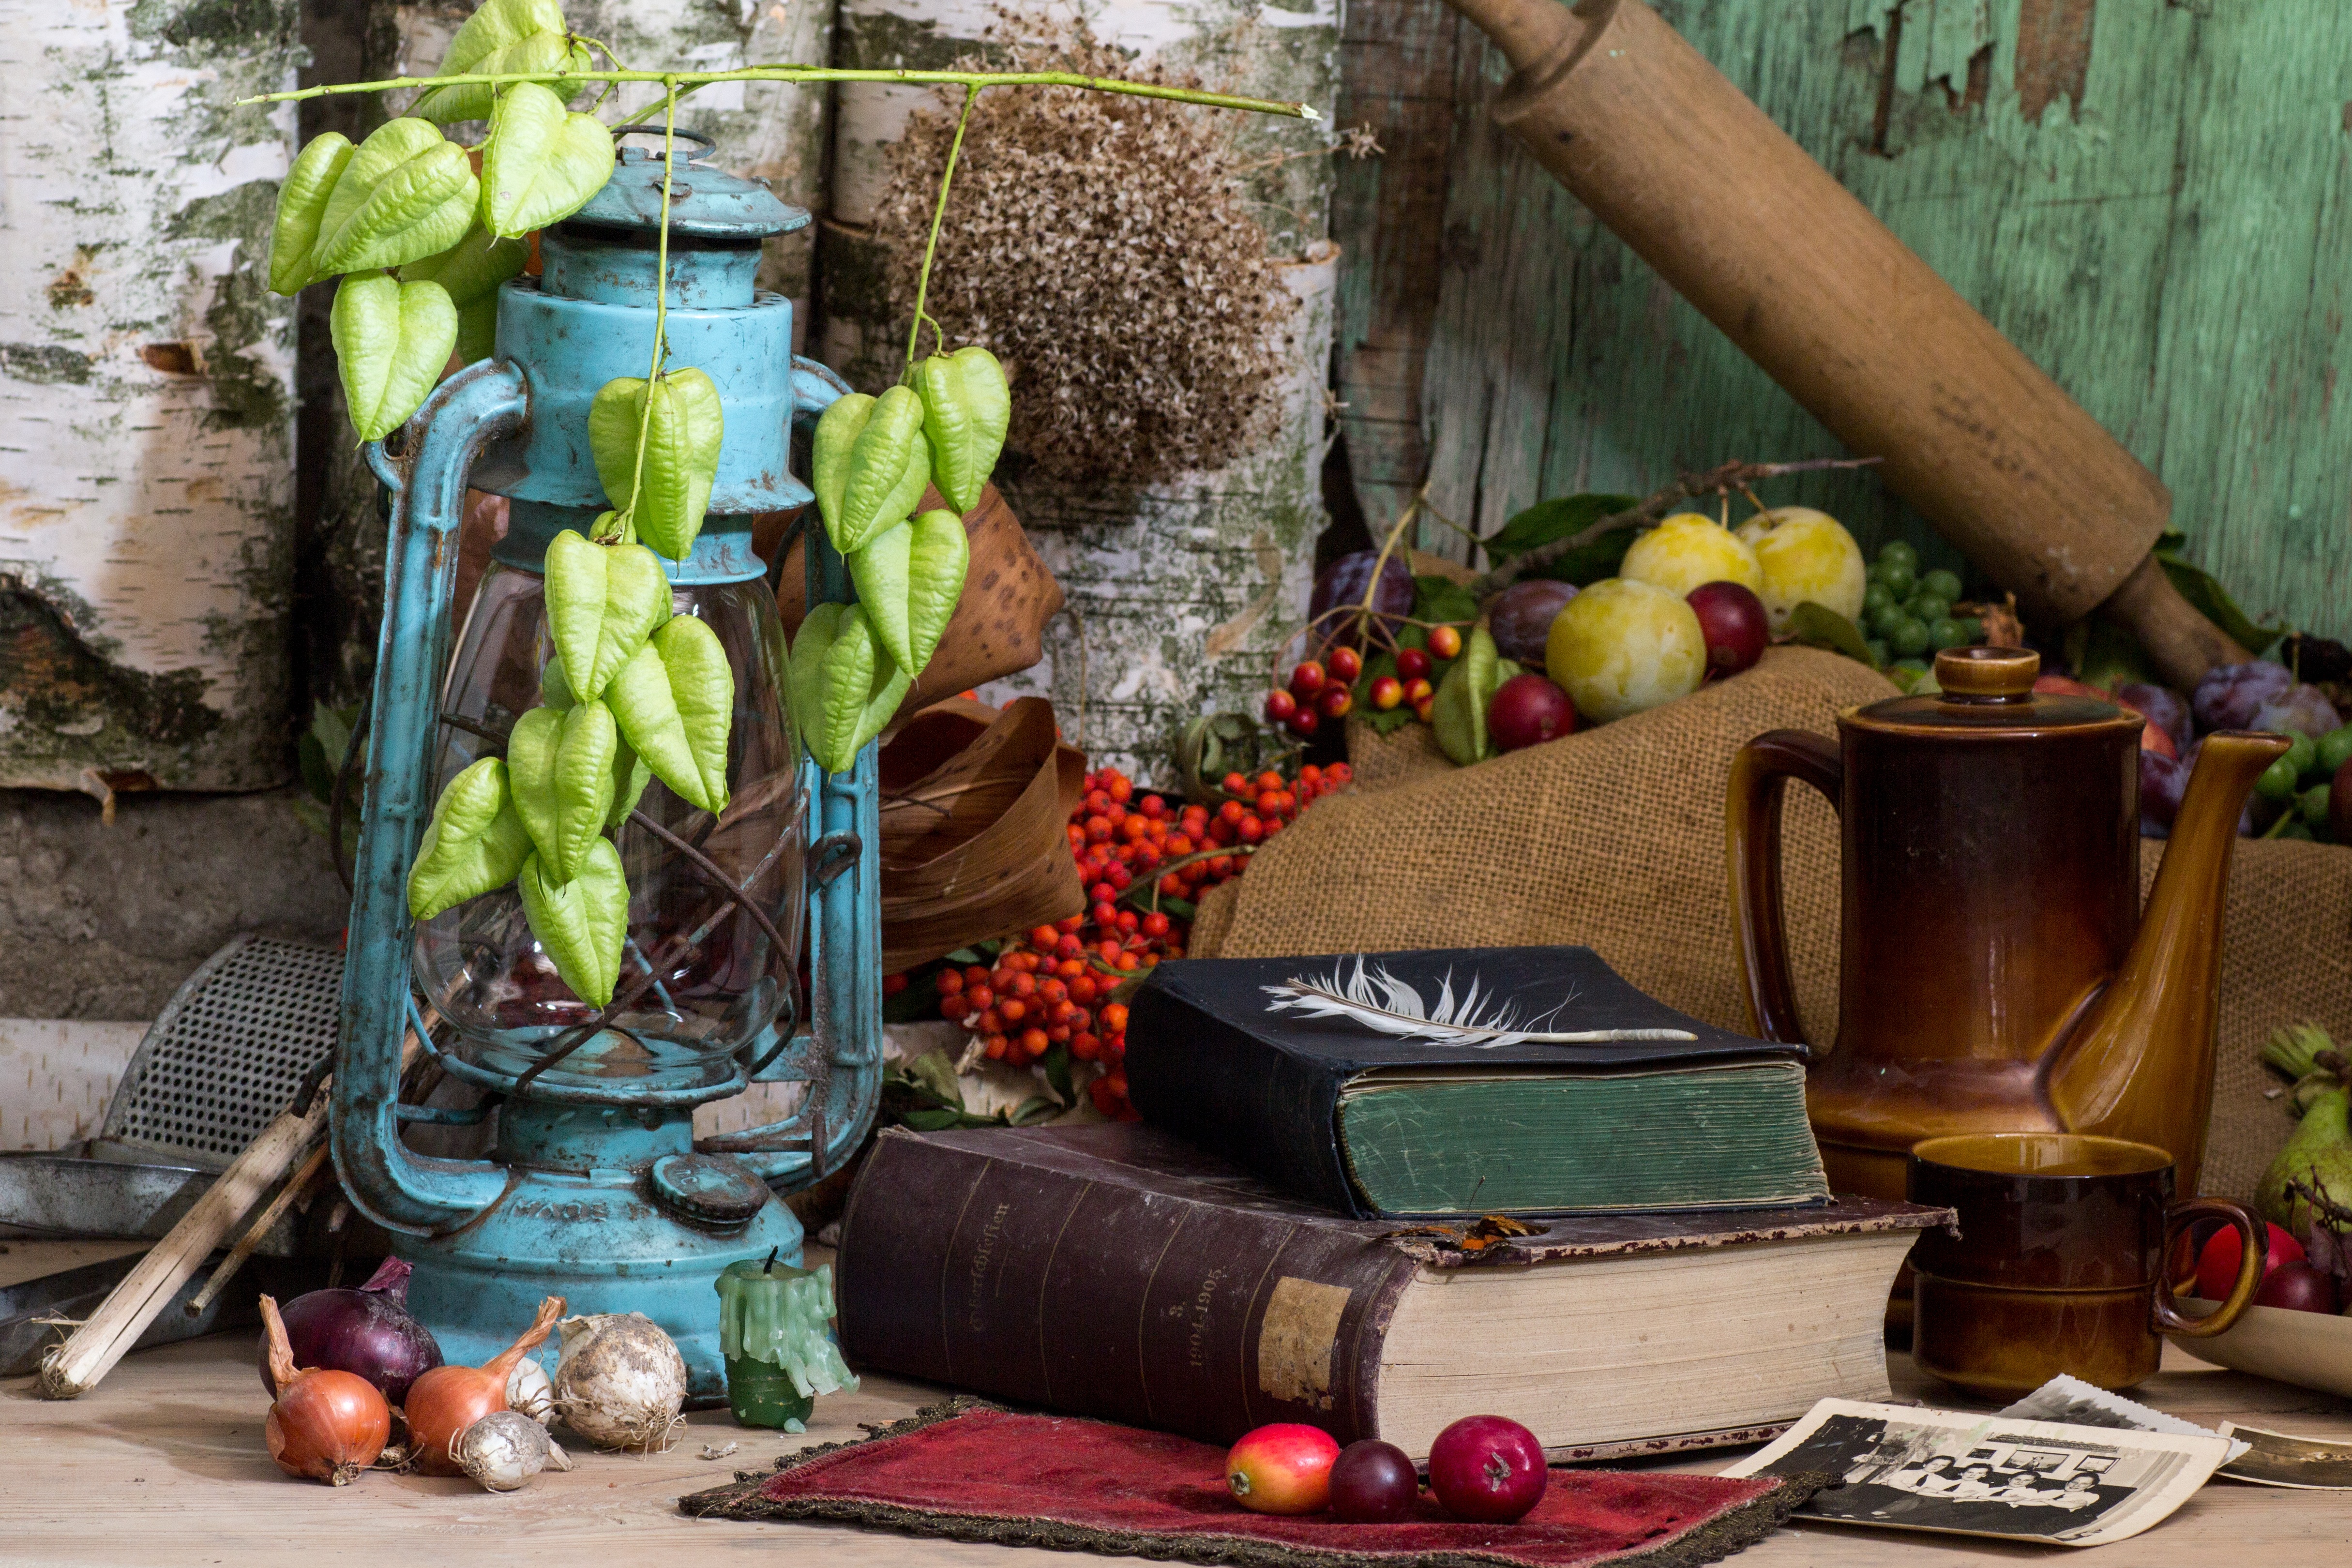
fruit, pot, market, still life, books, mood, old books, kerosene lamp, man made object, old photos